Common law

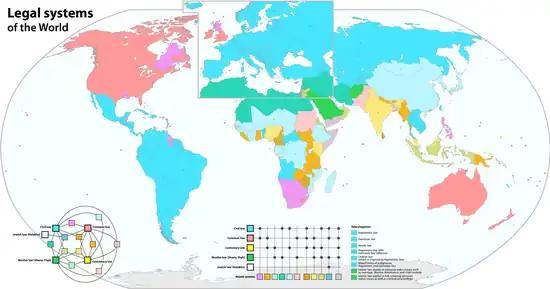
Legal systems of the world, with common law systems in several shades of pink

Common law (also known as judicial precedent, judge-made law, or case law) is the body of law primarily developed through judicial decisions rather than statutes. Although common law may incorporate certain statutes, it is largely based on precedent—judicial rulings made in previous similar cases. The presiding judge determines which precedents to apply in deciding each new case.